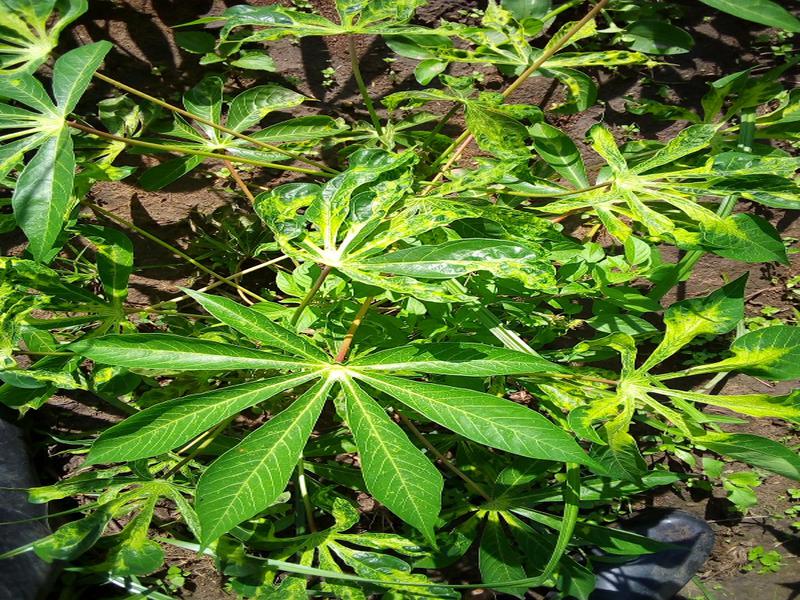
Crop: cassava
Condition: mosaic_disease